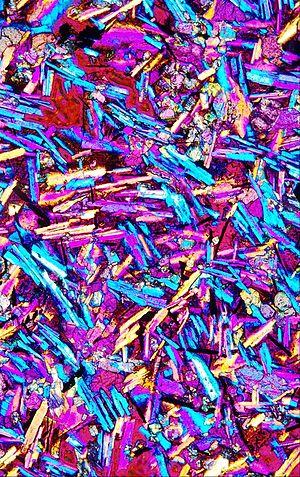
Un simulant de régolithe lunaire, ou simulant de sol lunaire, est un matériau créé pour imiter certaines propriétés du régolithe lunaire utilisé en général dans un but scientifique. Les propriétés à imiter varient selon les expériences scientifiques à réaliser, le besoin peut être de reproduire les caractéristiques chimiques, mécaniques, minéralogiques du sol lunaire ou encore la granulométrie, les frictions relatives des particules ou d'autres propriétés plus complexes.